Open Rights Group

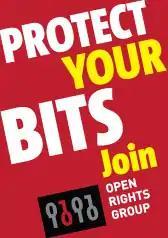
Open Rights Group poster

The organisation was started by Danny O'Brien, Cory Doctorow, , Rufus Pollock, James Cronin, Stefan Magdalinski, Louise Ferguson and Suw Charman after a panel discussion at Open Tech 2005. O'Brien created a pledge on PledgeBank, placed on 23 July 2005, with a deadline of 25 December 2005: ""I will create a standing order of 5 pounds per month to support an organisation that will campaign for digital rights in the UK but only if 1,000 other people will too."" The pledge reached 1000 people on 29 November 2005. The Open Rights Group was launched at a "sell-out" meeting in Soho, London.